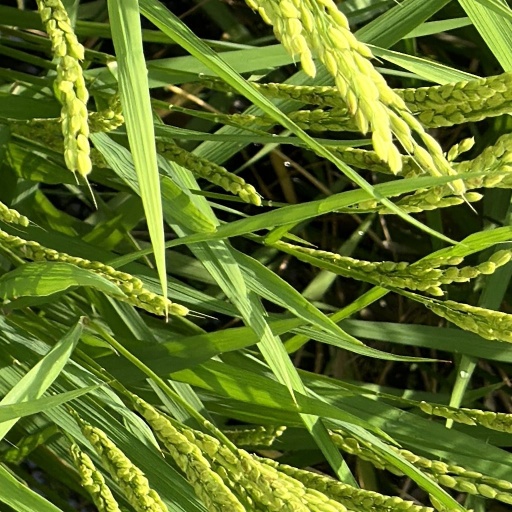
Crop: rice